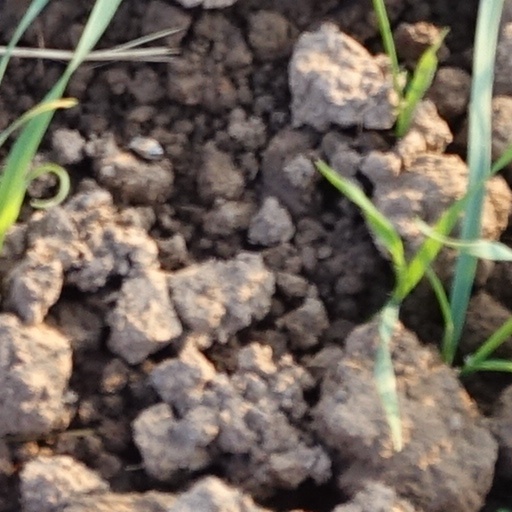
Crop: wheat